Gas to liquids

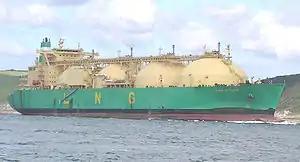
LNG tankers are used to transport methane.

Gas to liquids (GTL) is a refinery process to convert natural gas or other gaseous hydrocarbons into longer-chain hydrocarbons, such as gasoline or diesel fuel. Methane-rich gases are converted into liquid synthetic fuels. Two general strategies exist: (i) direct partial combustion of methane to methanol and (ii) Fischer–Tropsch-like processes that convert carbon monoxide and hydrogen into hydrocarbons. Strategy ii is followed by diverse methods to convert the hydrogen-carbon monoxide mixtures to liquids. Direct partial combustion has been demonstrated in nature but not replicated commercially. Technologies reliant on partial combustion have been commercialized mainly in regions where natural gas is inexpensive.